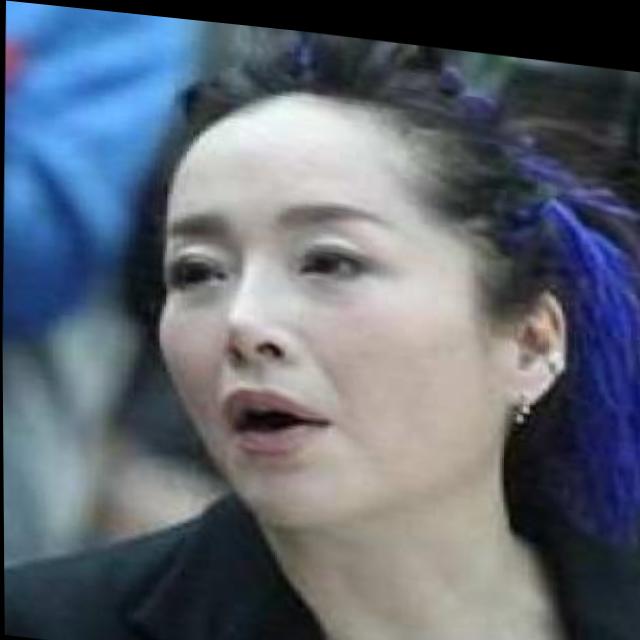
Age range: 45-64